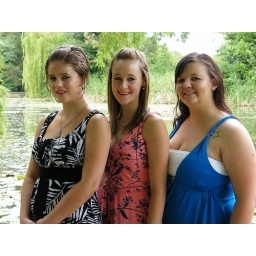
3 girls close up near water